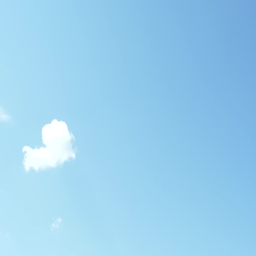
blue sky tilting down to show a road